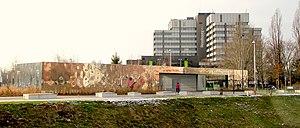
Strasbourg pavillon d'accueil de l'office de toursime janvier 2013
Le parc de l’Étoile est un parc public de la ville de Strasbourg, situé au centre de la place du même nom, dans le nord du quartier de Neudorf. Il fait le lien entre le Neudorf et le centre-ville.